Robot competition

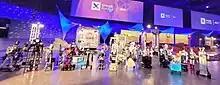
ANA Avatar XPRIZE Competition Finals

These competitions had an important impact on the evolution of technology, public awareness or other robotic competitions in the world.